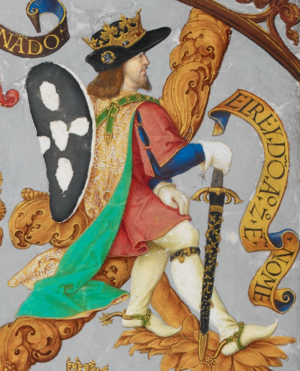
Alphonse II de Portugal est roi de Portugal de 1211 à 1223.
Cet article donne la liste des héritiers successifs du trône de Portugal depuis l'avènement d'Alphonse Iᵉʳ en 1139. Contrairement à d'autres monarchies, les règles de succession n'ont pas inclus la loi salique, mais la primogéniture cognatique avec préférence masculine. Les héritiers ont porté les titres successifs de prince de Portugal entre 1433 et 1645, de prince du Brésil entre 1645 et 1815 et de prince royal entre 1815 et 1910.